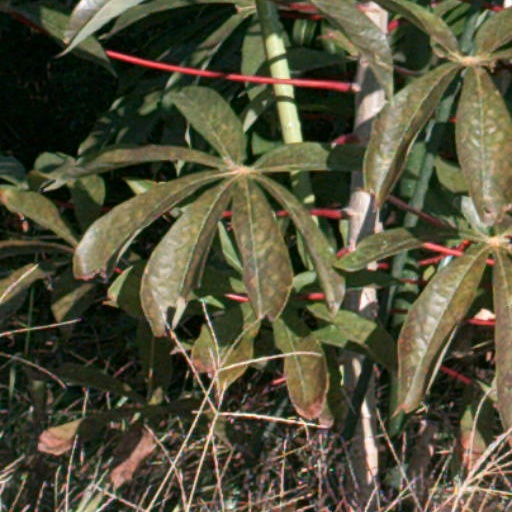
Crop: cassava